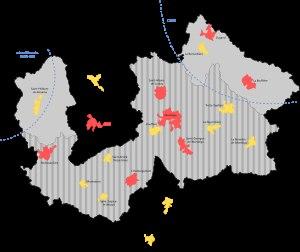
Terres-de-Montaigu, communauté de communes Montaigu-Rocheservière », souvent dénommée Terres de Montaigu ou TM, est une communauté de communes française située dans le département de la Vendée et la région des Pays-de-la-Loire.